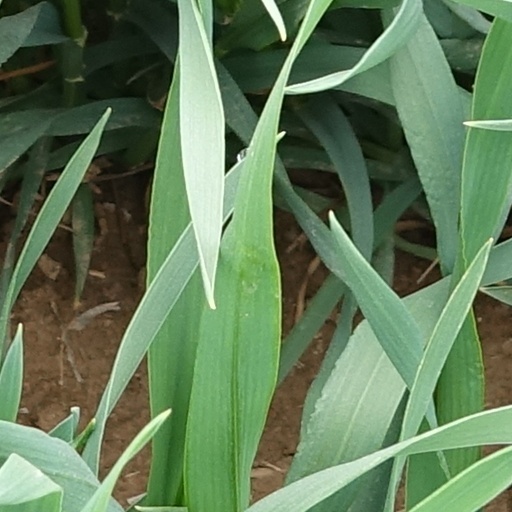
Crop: wheat